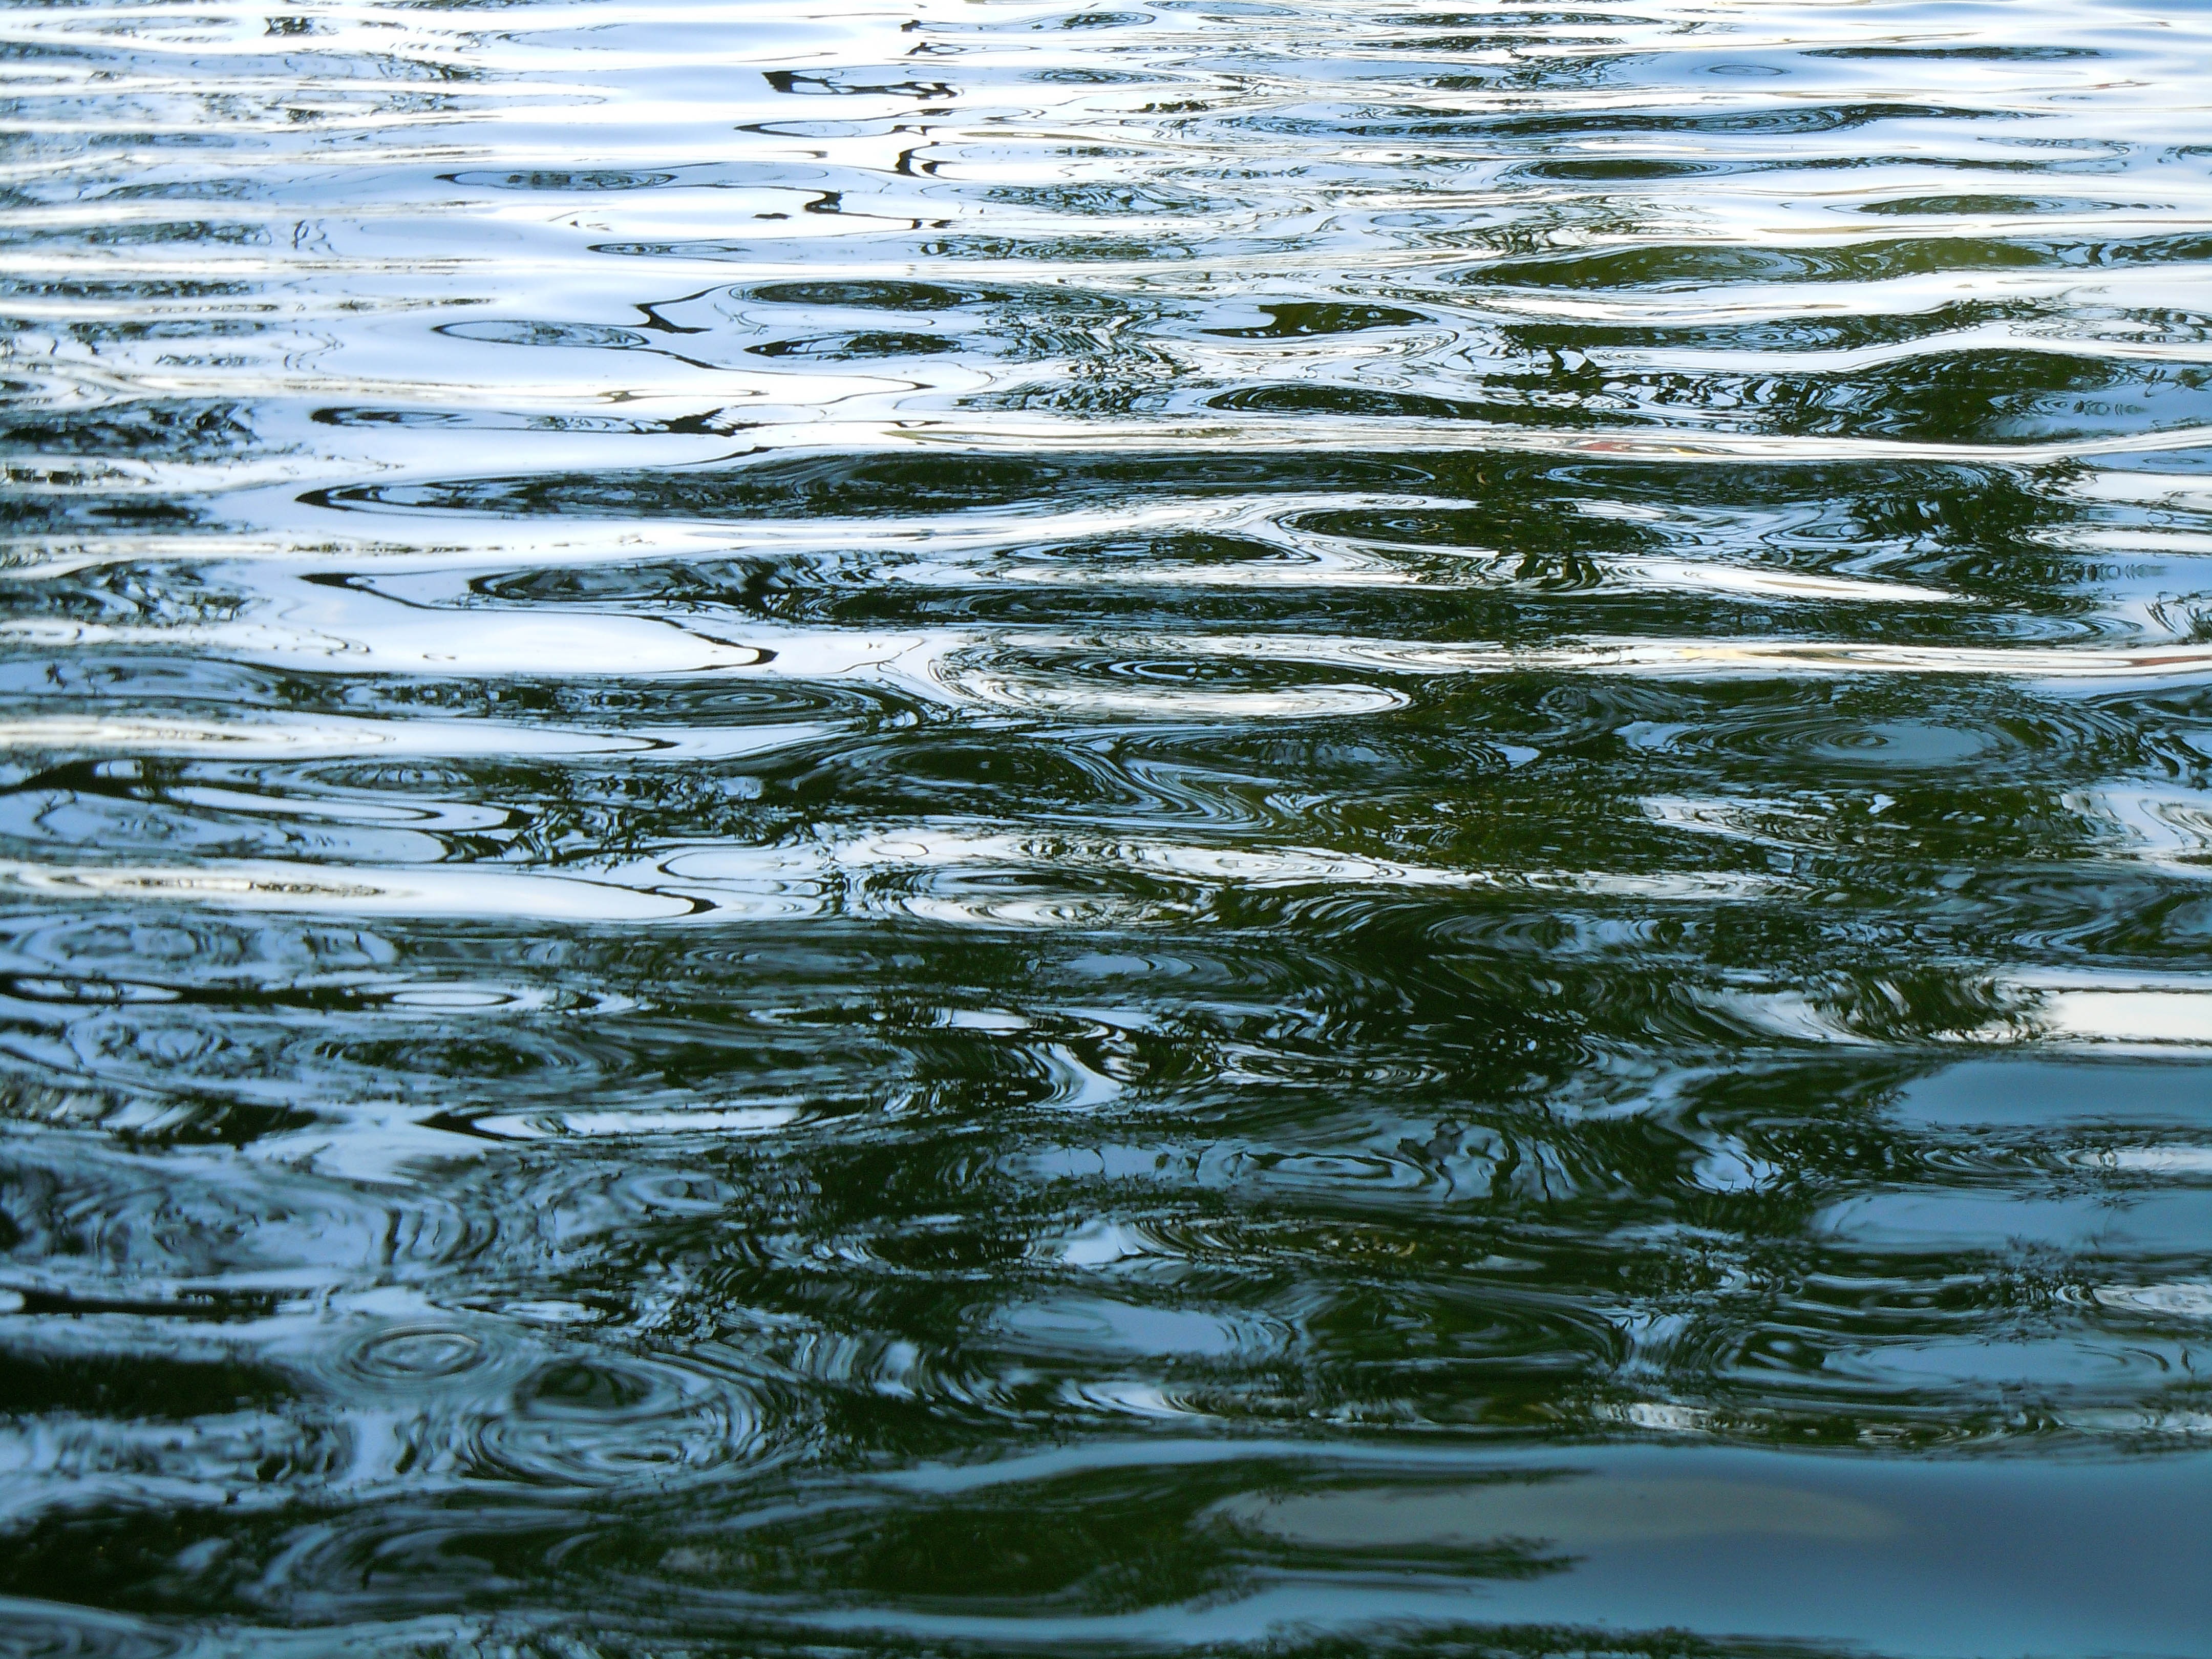
sea, tree, water, nature, grass, ocean, sunlight, leaf, shore, wave, pond, reflection, wetland, reflections, wind wave